Manhattanville, Manhattan

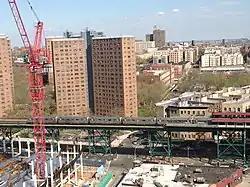
Columbia University construction near the 125th Street station

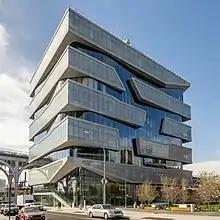
Kravis Hall at Columbia Business School

Manhattanville is the site of a planned major expansion of Columbia University. The university purchased several square blocks of the neighborhood between 125th and 133rd Streets on the south and north and between Broadway and 12th Avenue on the east side of Broadway from 131 to 134, west of the housing projects. According to the plan, the physical plant of those blocks will be partly demolished to construct a new campus, secondary school and park land, designed by Italian architect Renzo Piano. Local residents feared the impact of the further gentrification from this expansion in addition to the possible, and controversial, use of eminent domain. In 2006, Columbia built a new School of Social Work on Amsterdam Avenue at 122nd Street. In June 2007, the New York City Department of City Planning certified that Columbia's application for the rezoning is complete. This action launched the public review and comment period under the city's Uniform Land Use Review Procedure, which lasted until the end of 2007. In December of the same year, the New York City Council voted to approve Columbia's proposed rezoning of the site. Renzo Piano Workshop designed three structures for the Manhattanville Campus; these structure were complete by 2018.